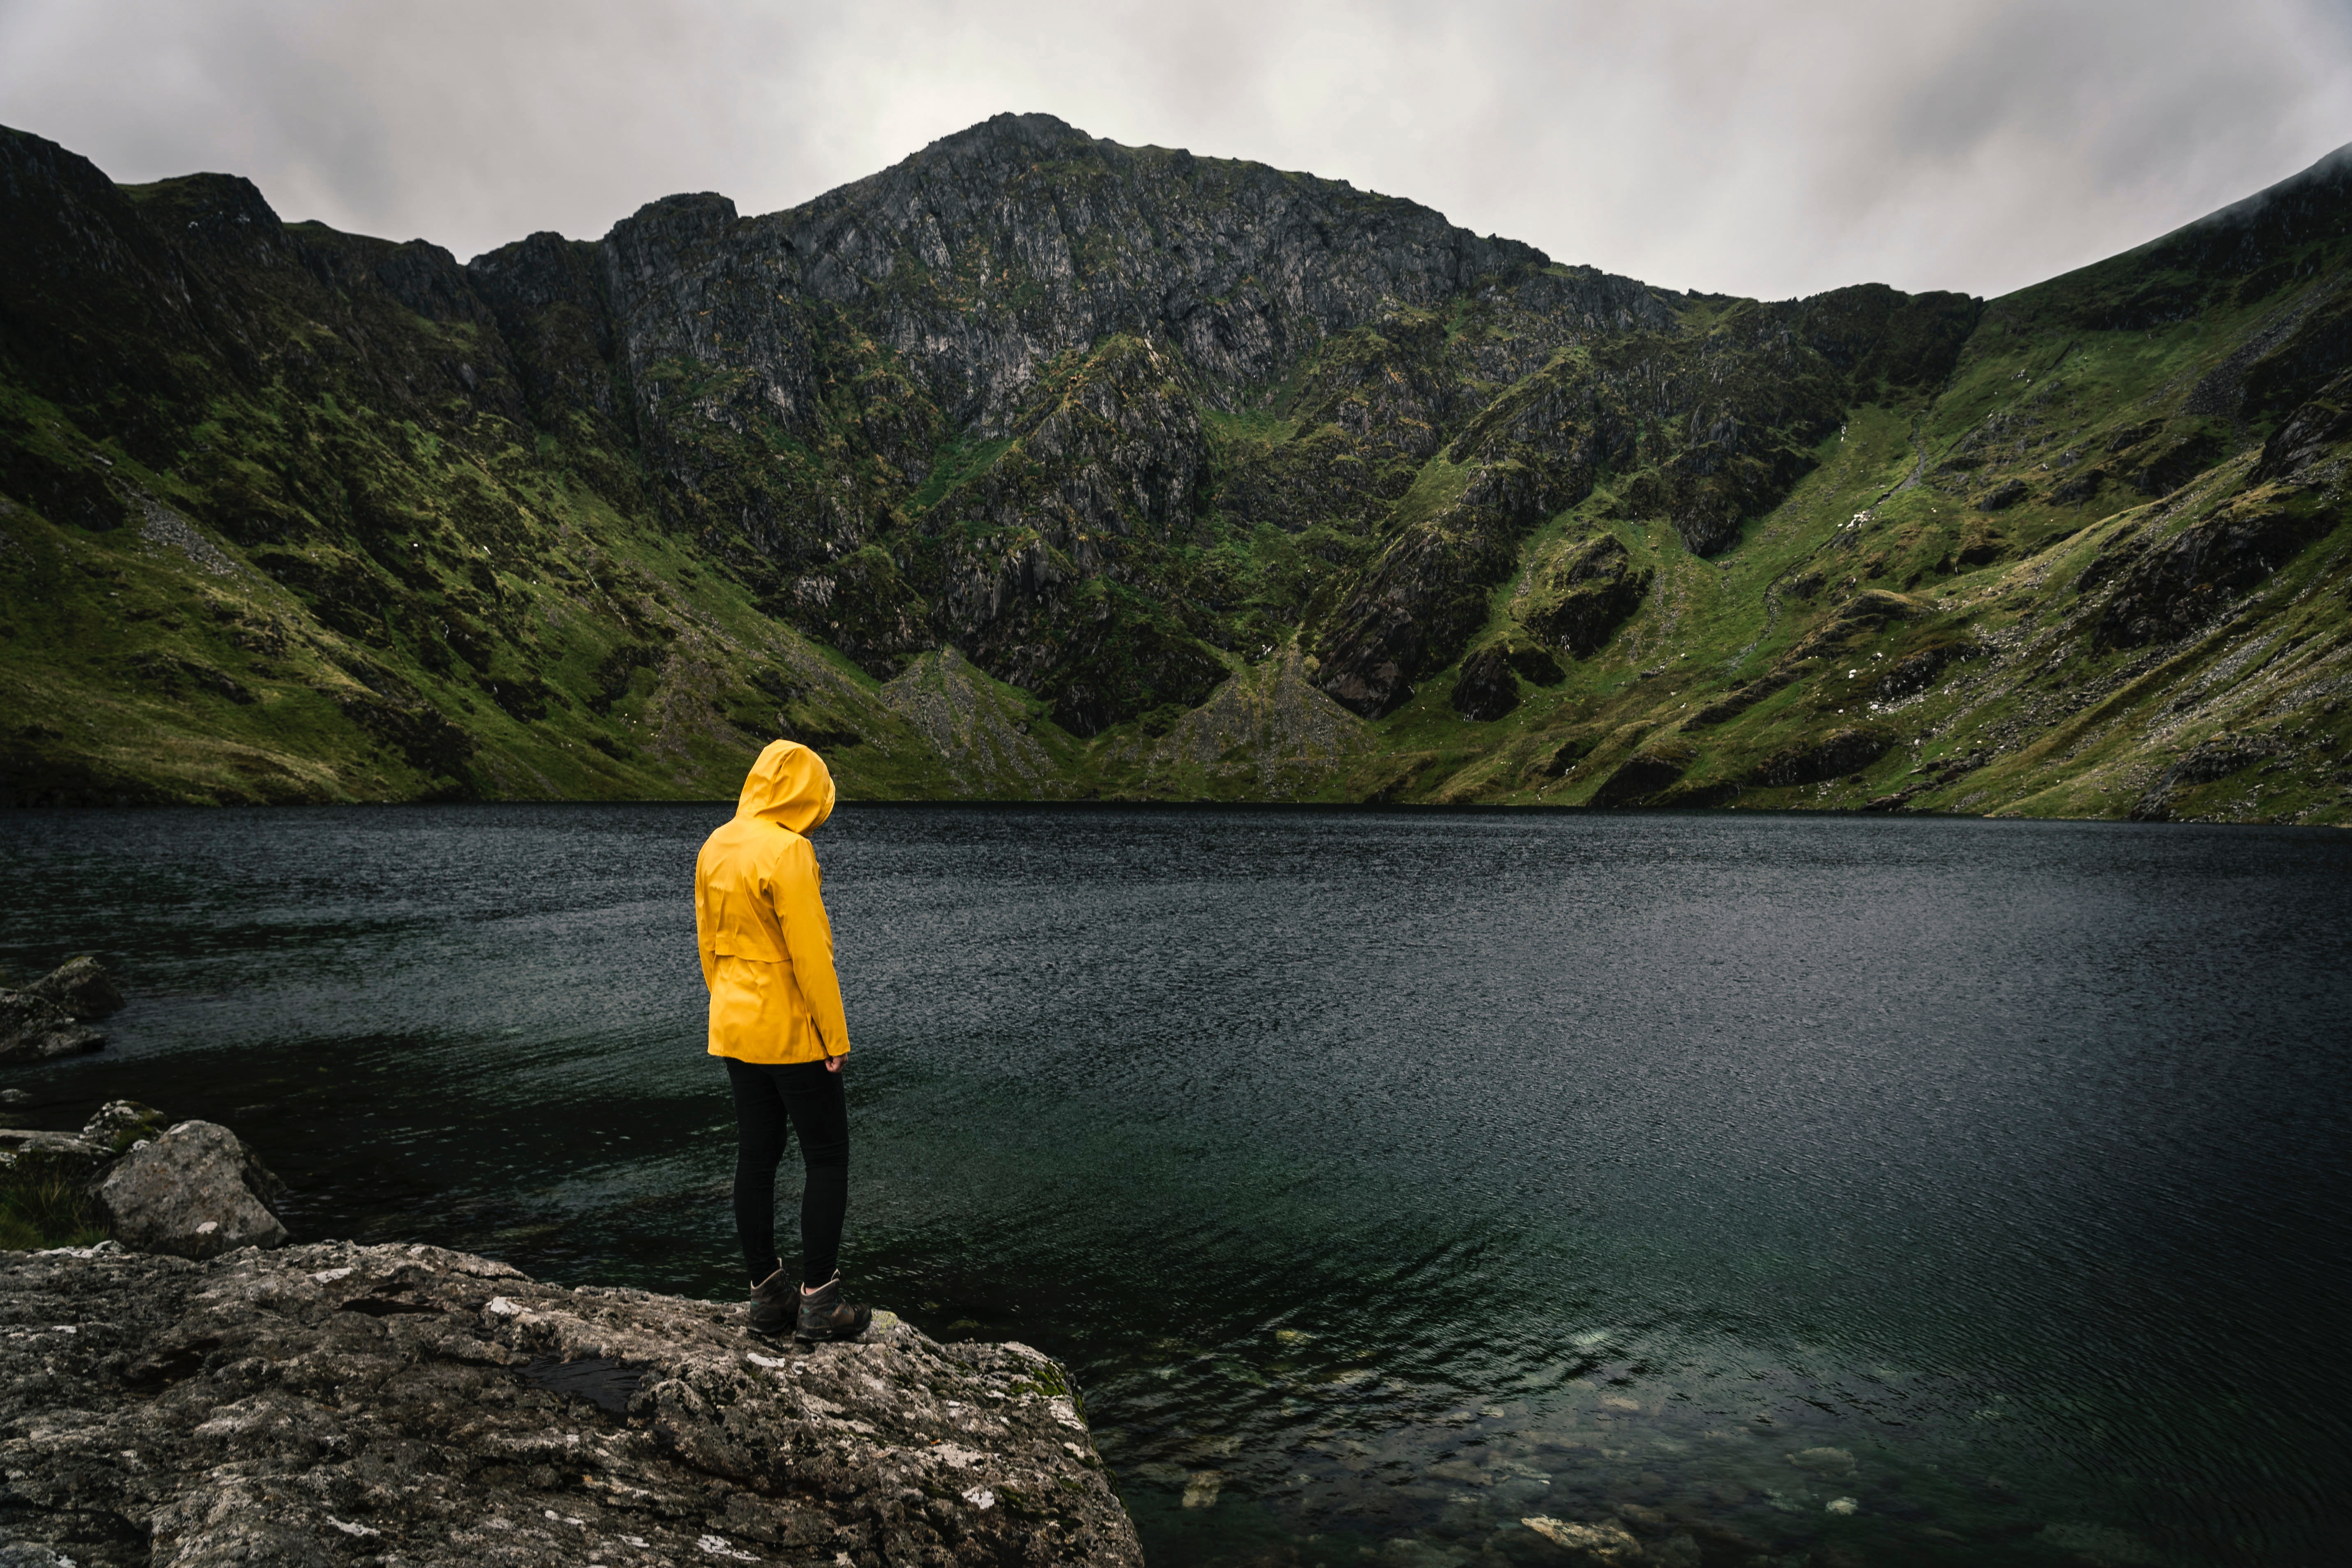
nature, water, wilderness, lake, mountain, loch, highland, fjord, rock, sky, river, lake district, water resources, hill, landscape, tree, cloud, cliff, fell, tourism, sea, glacial landform, coast, national park, sound, reservoir